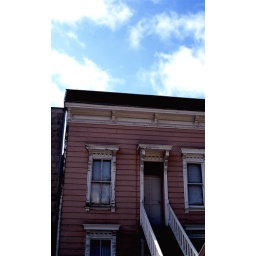
pink against sky